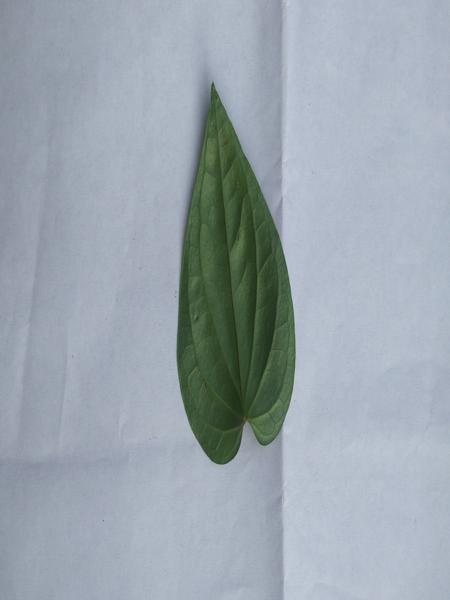
Plant: Betel